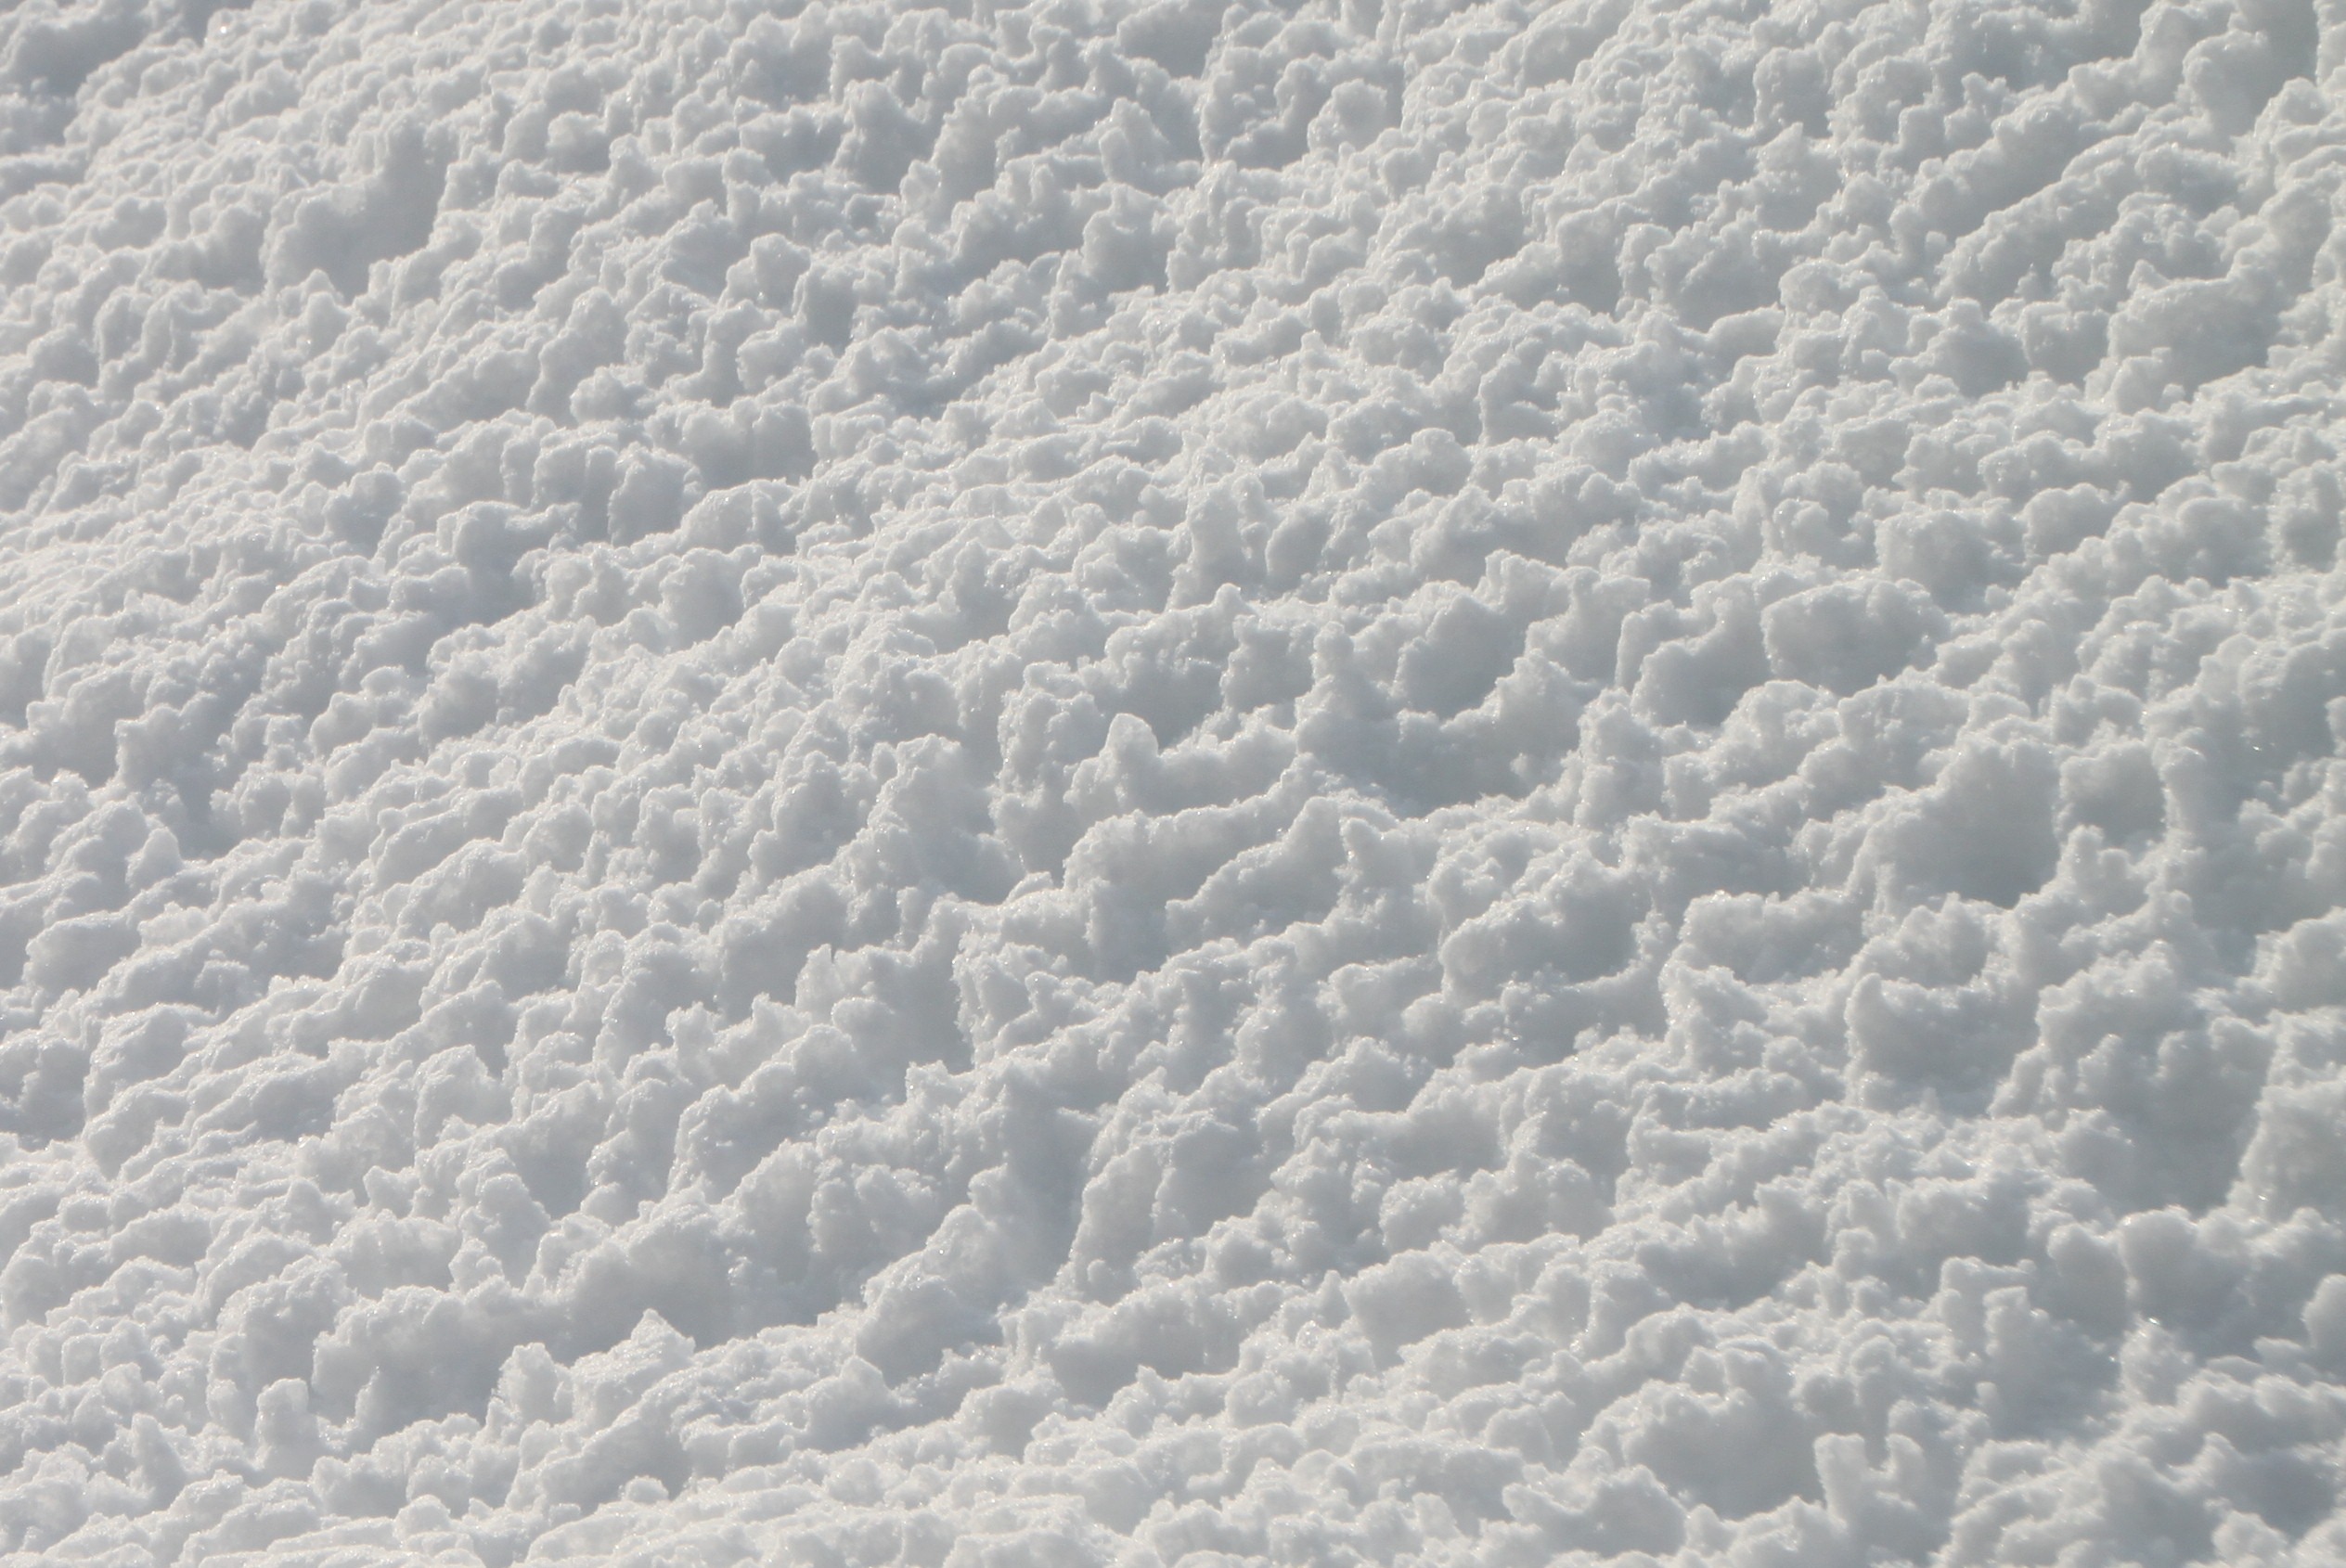
snow, cold, winter, cloud, sky, white, texture, frost, atmosphere, foam, ice, fluffy, weather, cumulus, season, snowfall, seasonal, blizzard, december, snowflakes, january, freezing, atmosphere of earth, geological phenomenon, wind wave, frigid